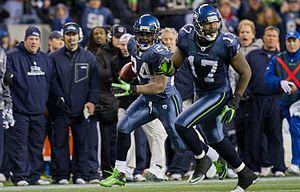
Marshawn Terrell Lynch, né le 22 avril 1986 à Oakland en Californie, est un footballeur américain évoluant au poste de running back. Surnommé Beast Mode, il joue en National Football League pour les Bills de Buffalo et les Seahawks de Seattle. Avec Seattle, Lynch remporte le Super Bowl XLVIII contre les Broncos de Denver.